Adaev

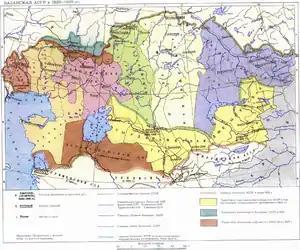
Subdivisions of the Kazakh ASSR, 1920–1929; Adaev on the eastern shore of the Caspian Sea

Adaev was an administrative division (uyezd) of the Kazakh Autonomous Socialist Soviet Republic, corresponding in part to the Kazakh portion of the former Transcaspian Oblast, and to the present-day Mangystau Region of the Republic of Kazakhstan. In 1926, it comprised 27 volosts, with 174 villages, overwhelmingly Kazakh in ethnic composition. The administrative capital of the province was Fort Alexandrovsk, on the Mangyshlak Peninsula. In 1928 the territory of the republic was reorganized into 13 okrugs, of which Adaev was one; it was abolished in a further reorganization in 1929.